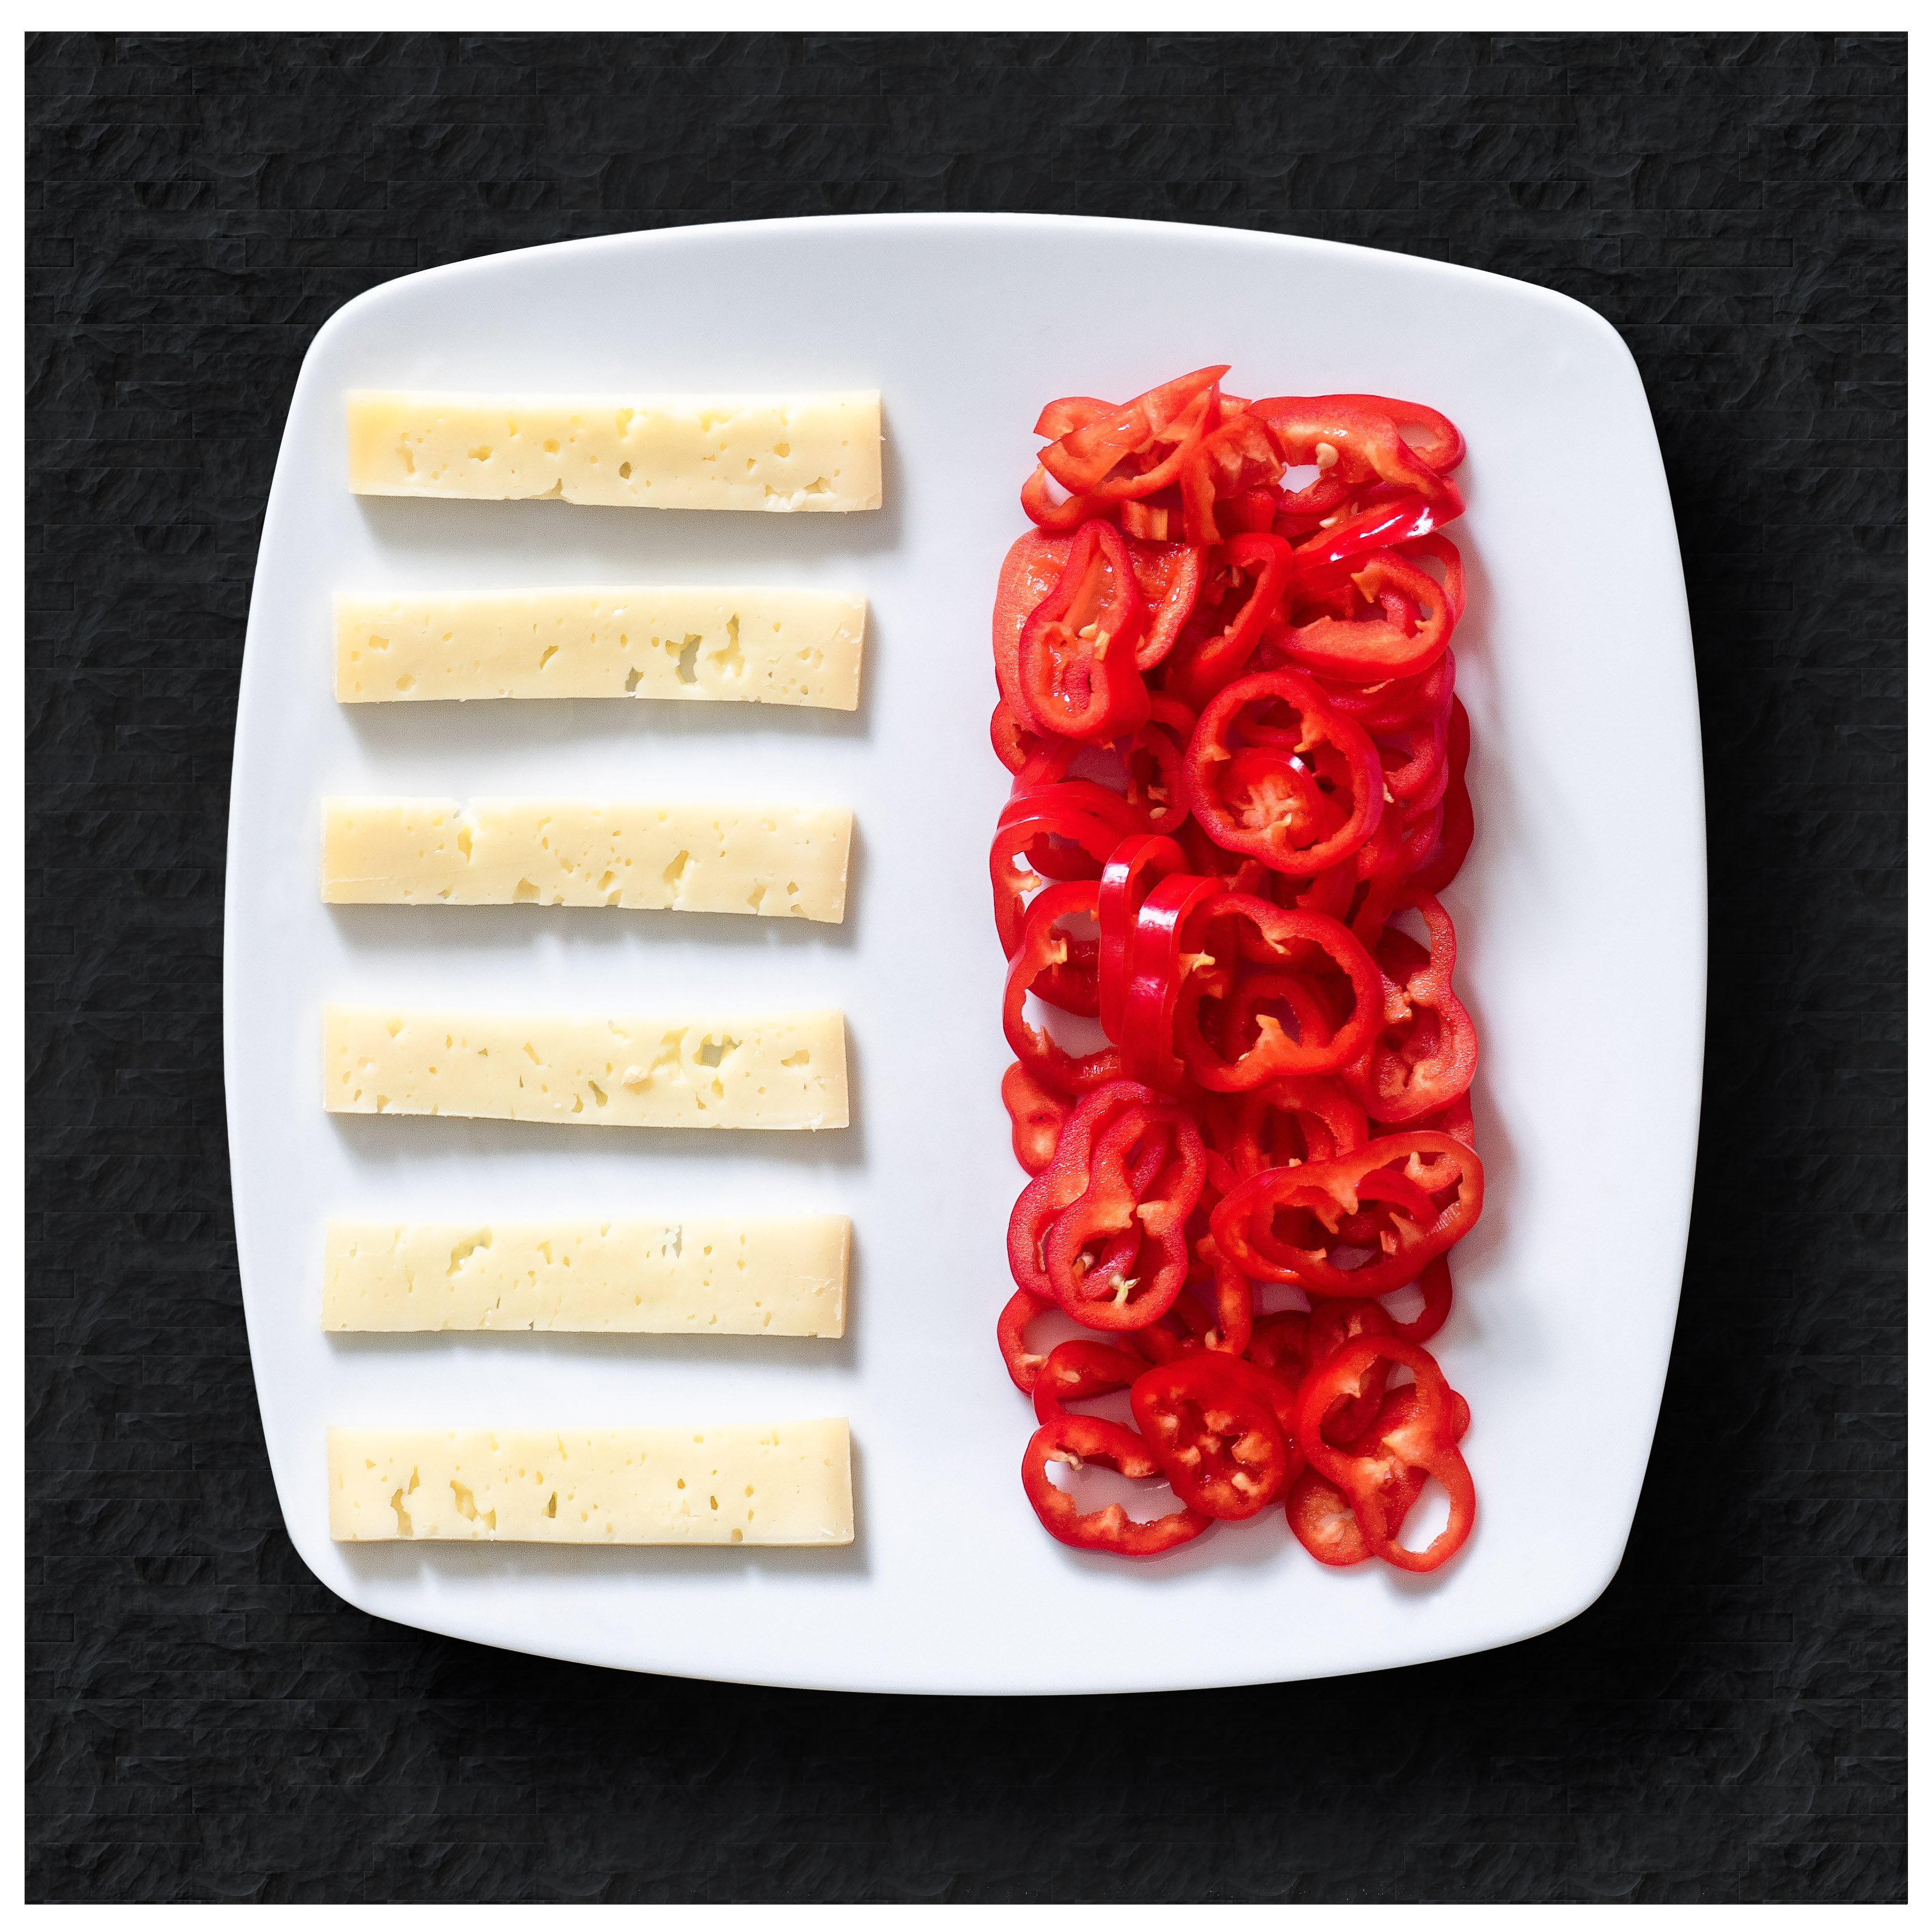
flower, petal, heart, food, produce, plate, breakfast, cheese, paprika, flowering plant, land plant